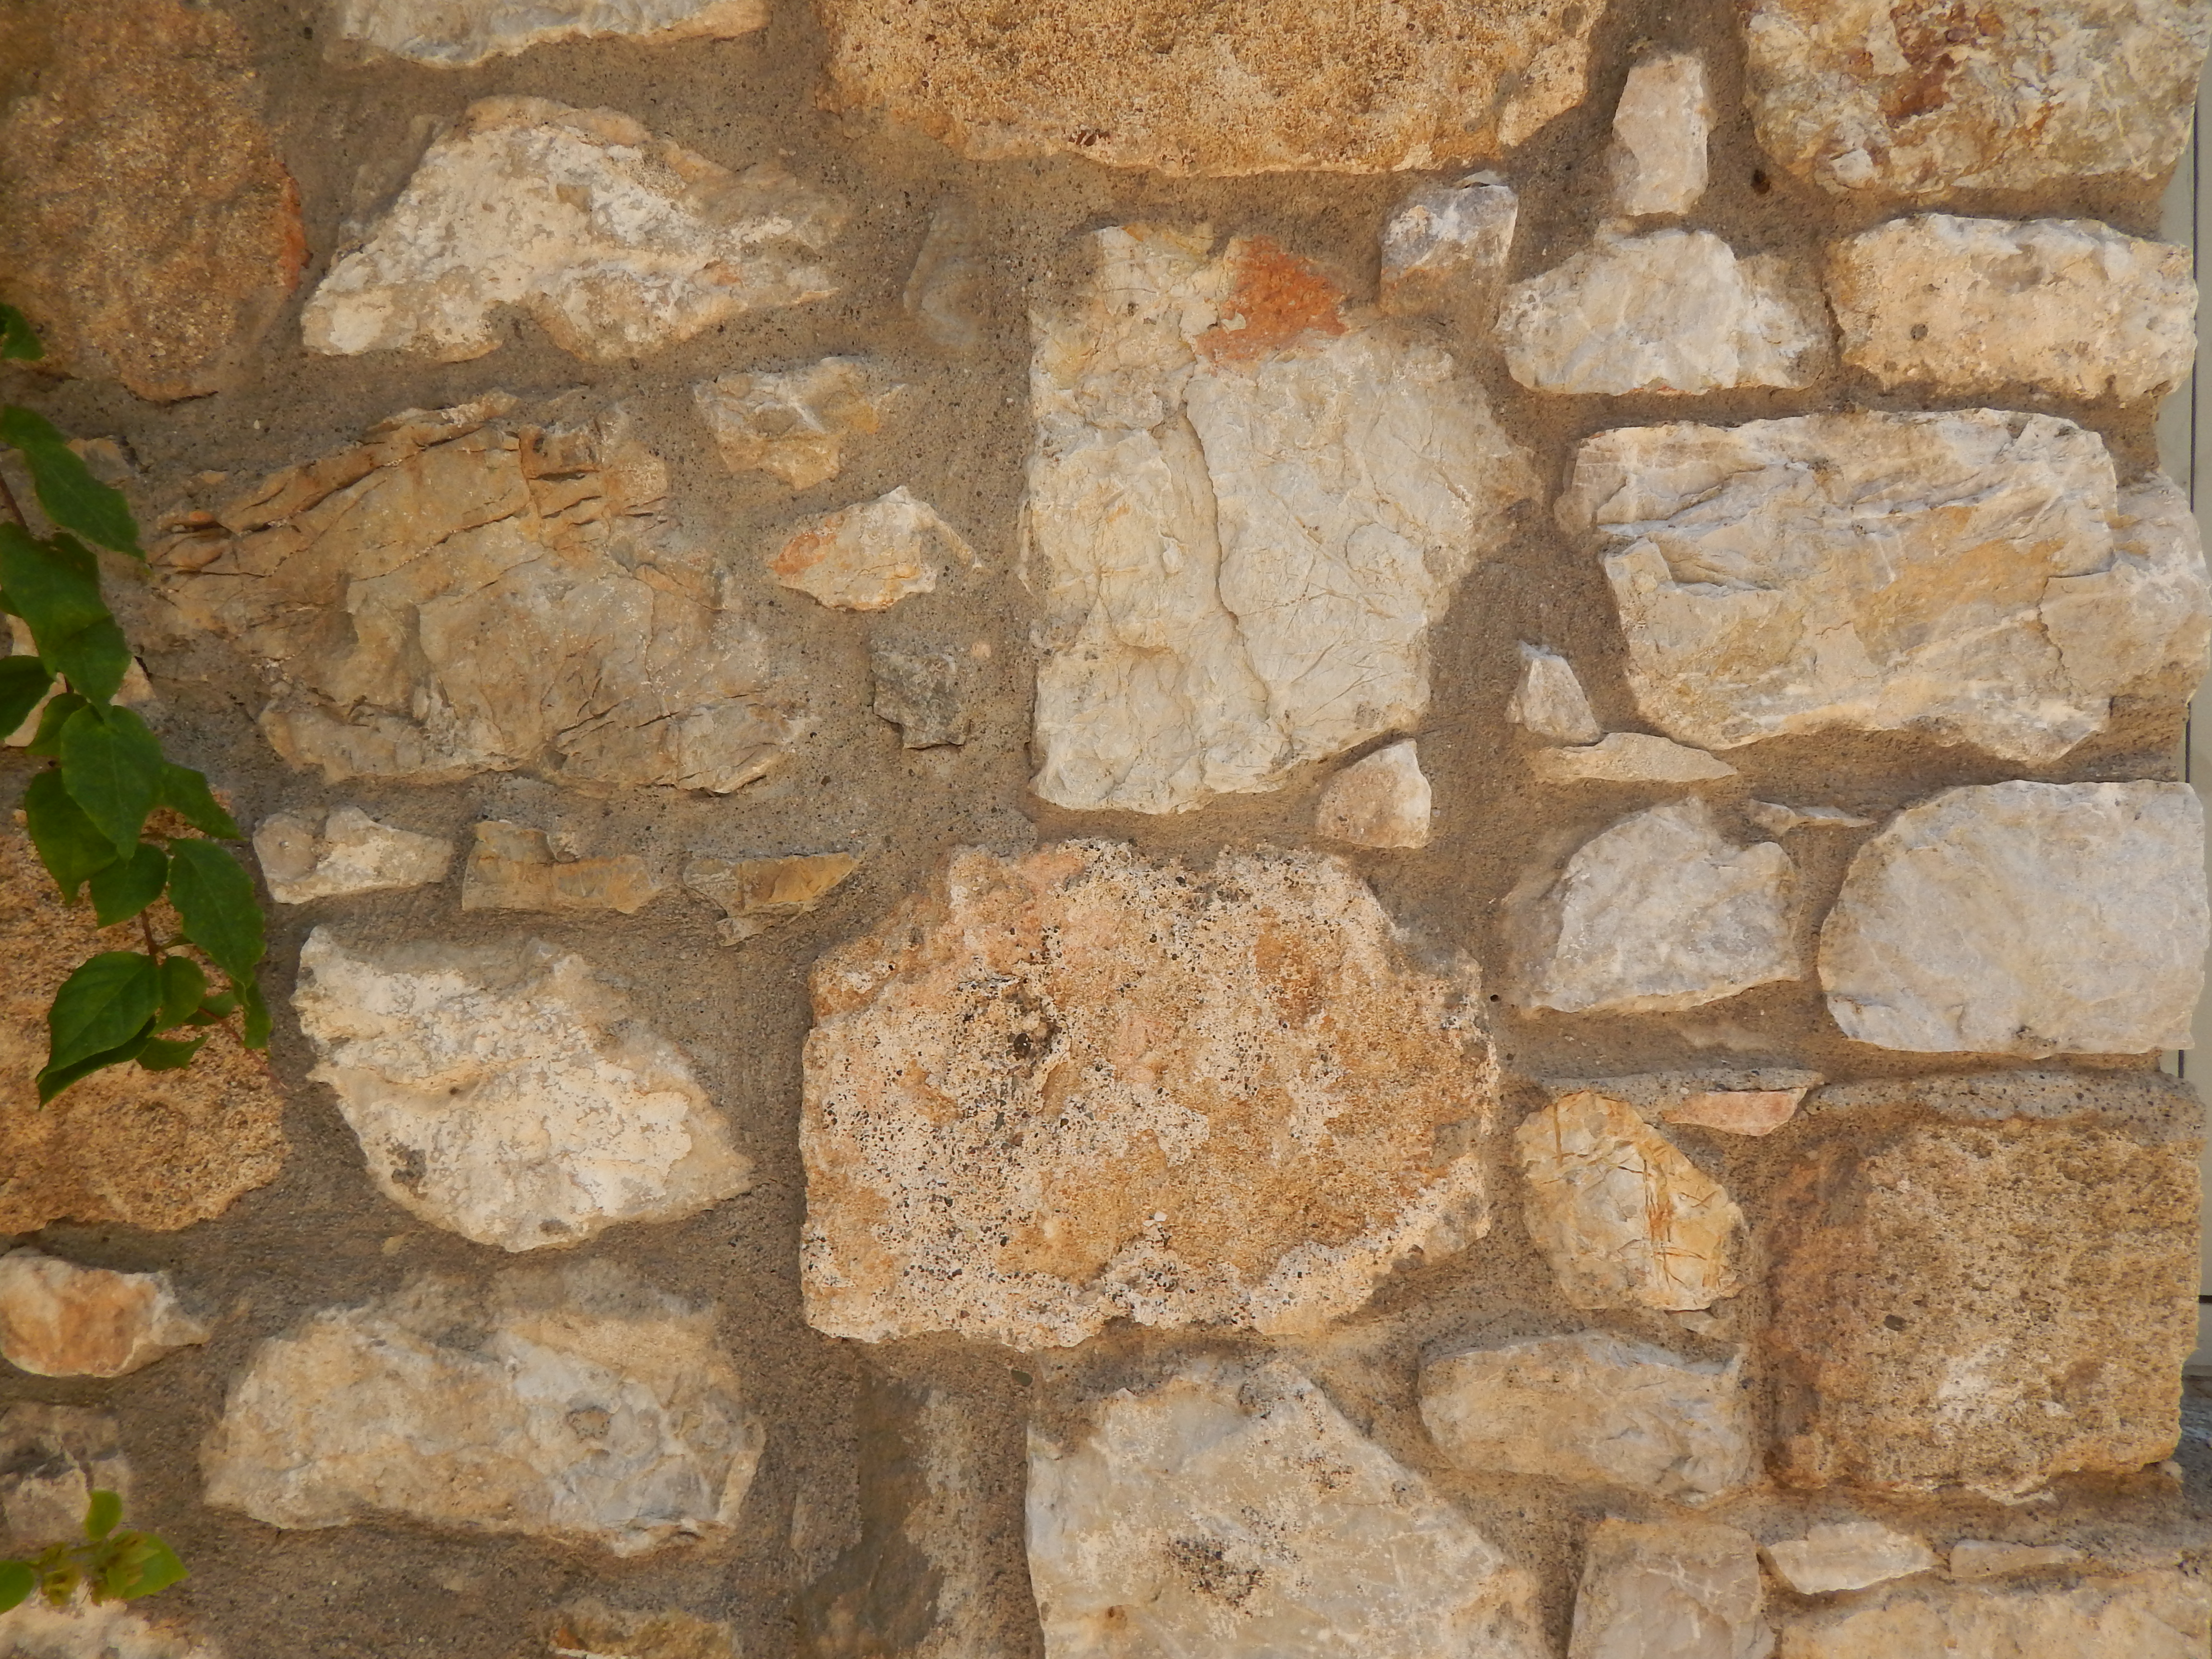
stone, texture, masonry, wall, natural, rock, stones, background, seamless, stacked, pattern, fence, design, old, wallpaper, construction, surface, rough, solid, grunge, concrete, backdrop, architecture, house, garden, stone wall, bedrock, rubble, ruins, outcrop, limestone, cobblestone